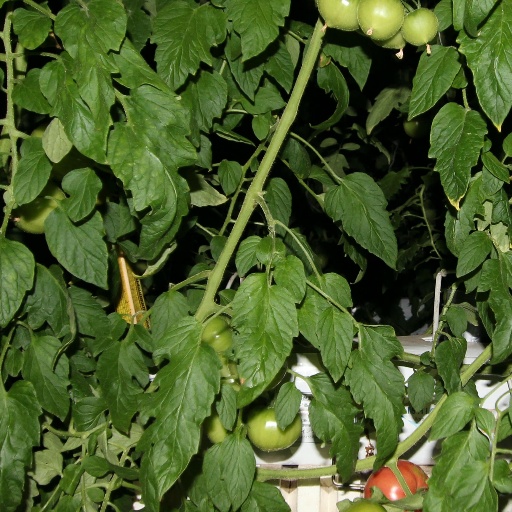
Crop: tomato